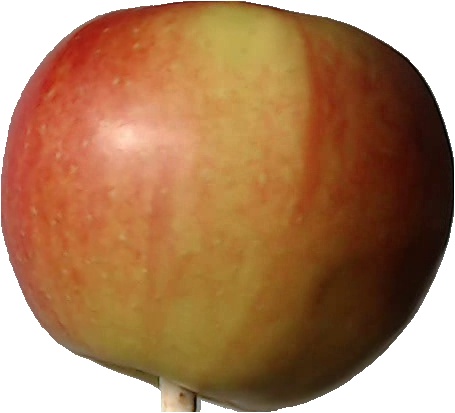
Label: apple_red_2